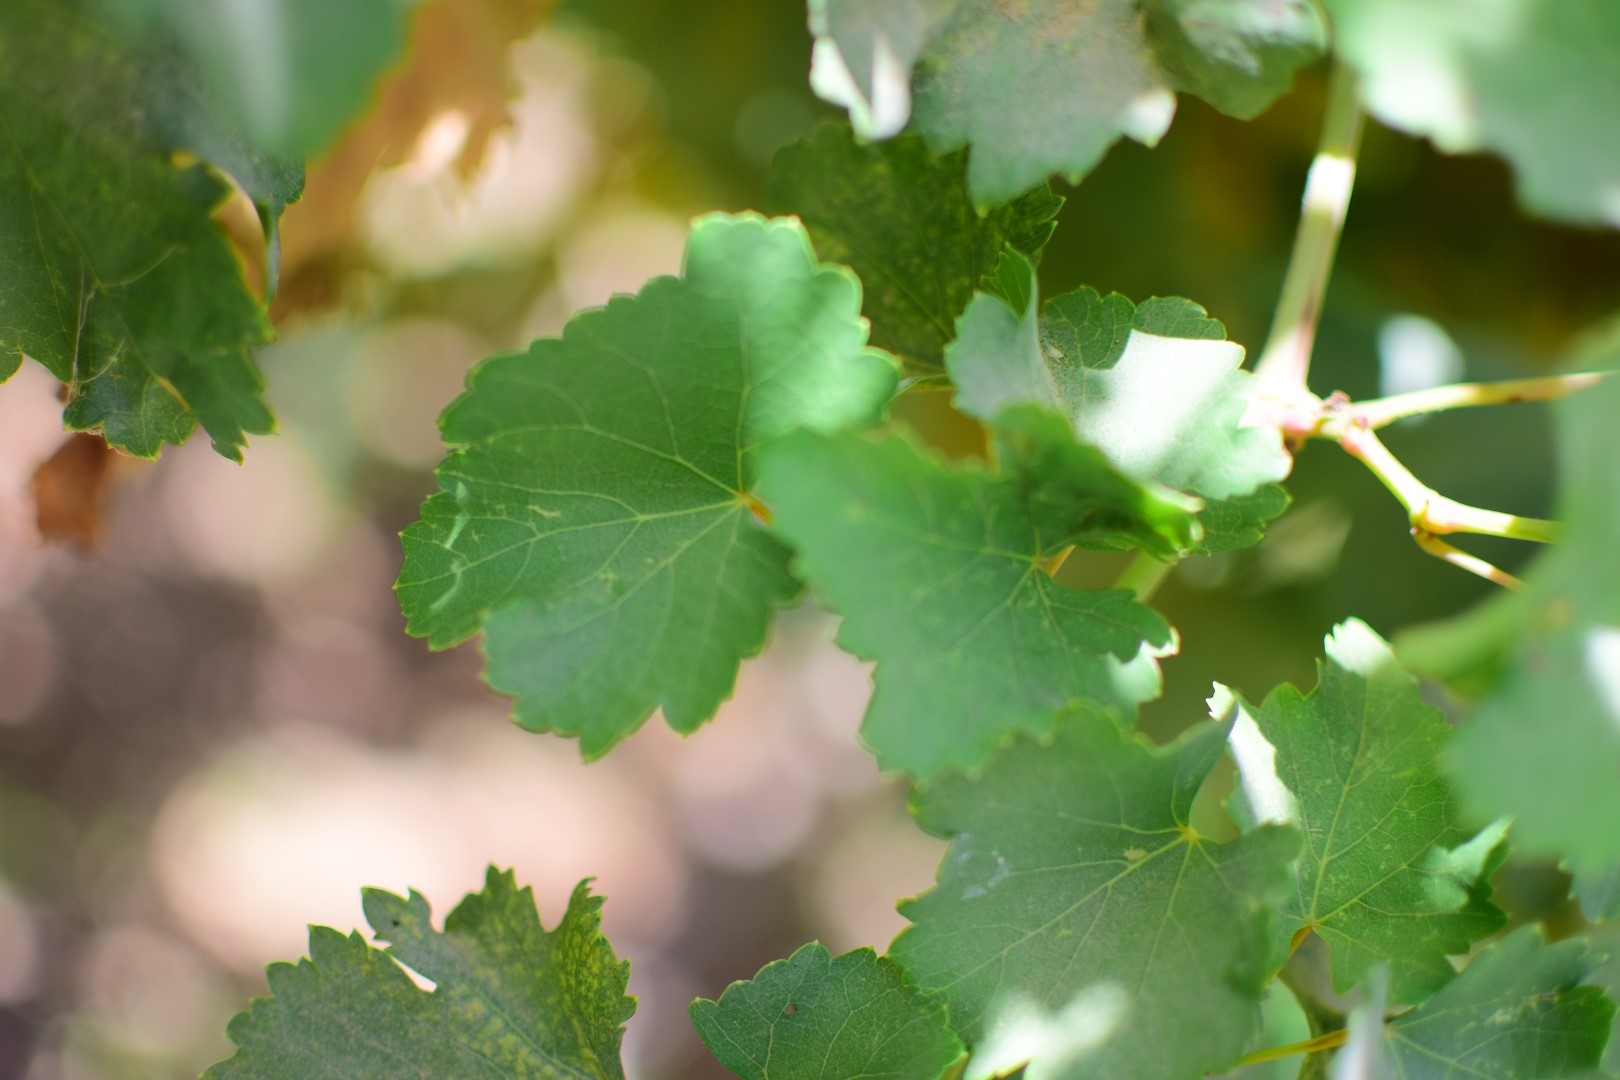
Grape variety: Frinsi